Little Cypress Creek Bridge

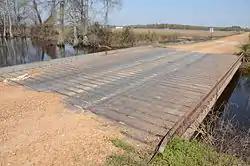

The Little Cypress Creek Brook is a historic bridge in rural western Phillips County, Arkansas. Located south of the hamlet of Postelle, it carries County Road 600 over Little Cypress Creek, west of Arkansas Highway 39. It consists of two spans of an aluminum-beam substructure, resting on concrete abutments and piers, with textured metal deck plating as the road surface. The bridge was built in 1942, and was probably designed by the engineering staff of the Arkansas State Highway Commission. It is a well-preserved example of a World War II-era bridge.